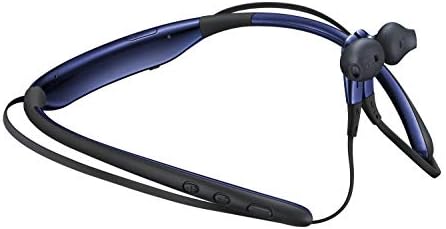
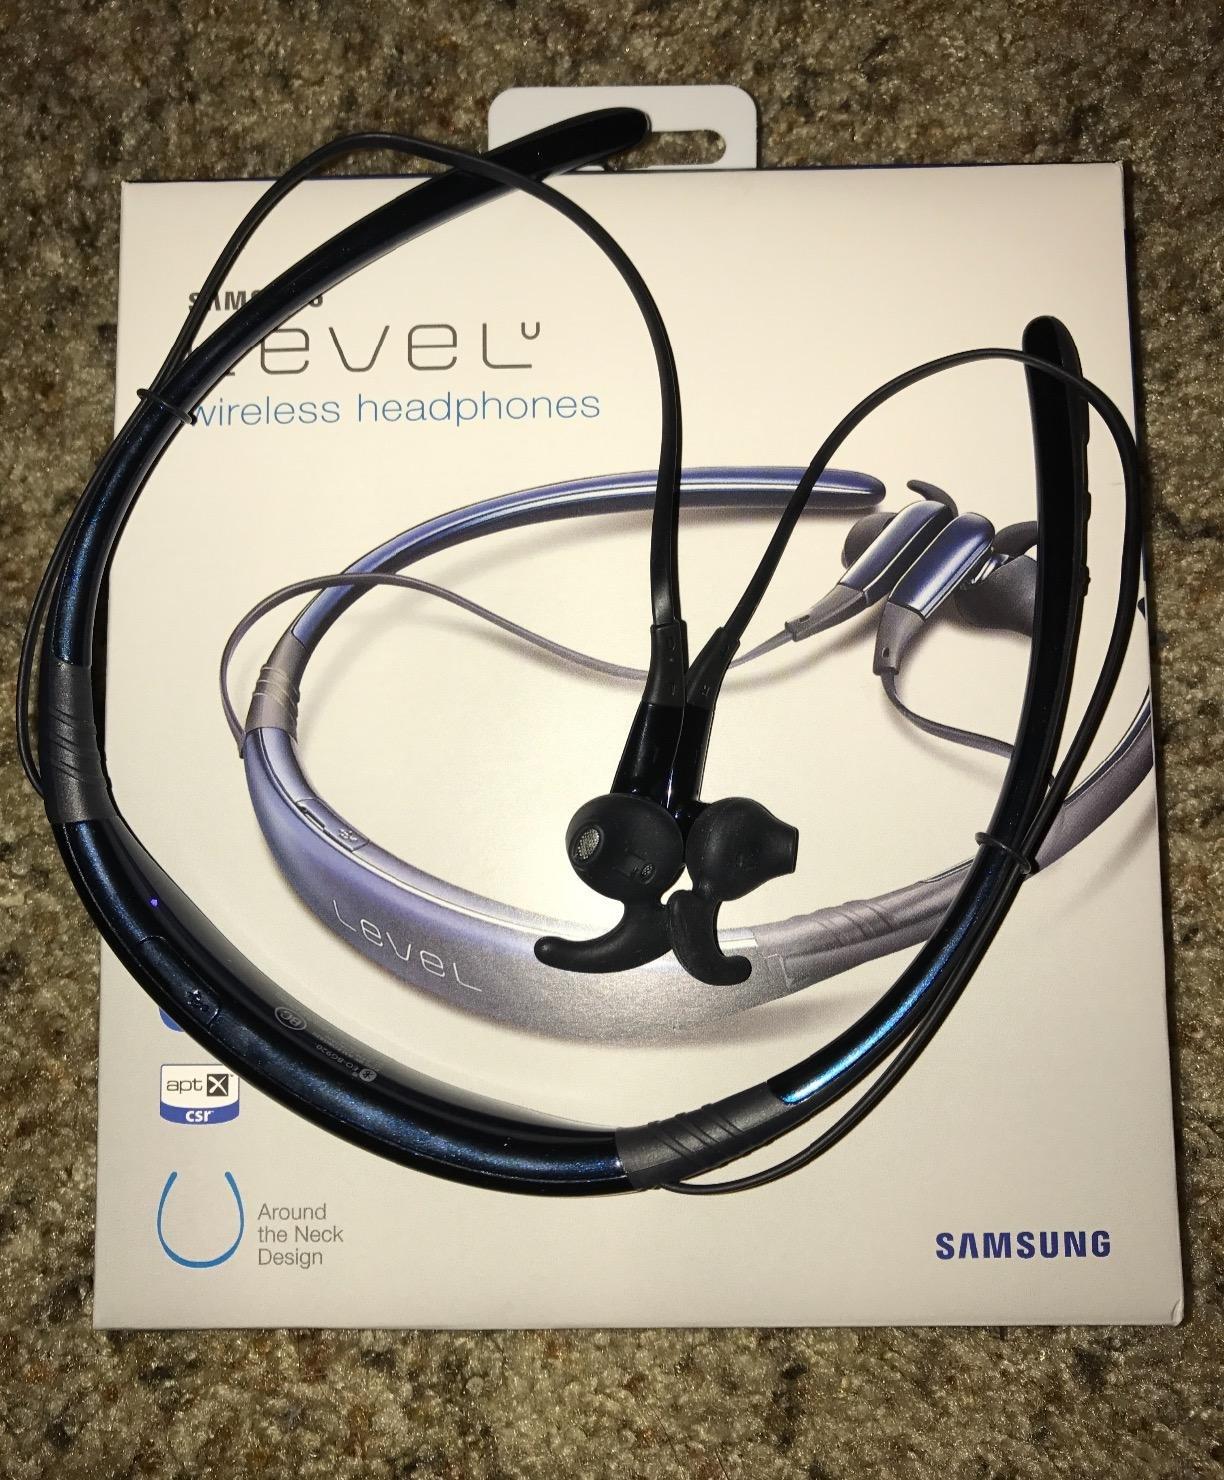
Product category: headphones
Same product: yes